St. Norbert College (Perth)

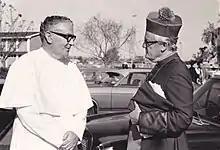
Peter O'Reilly O Praem with Archbishop Goody in the 1970s

In 1959, Peter O'Reilly O Praem, John Reynolds O Praem and Stephen Cooney O Praem travelled to Western Australia from Kilnacrott in Ireland. The original intention was to establish a boys' boarding school in York. This did not eventuate but the Norbertines have maintained a presence in the York parish.